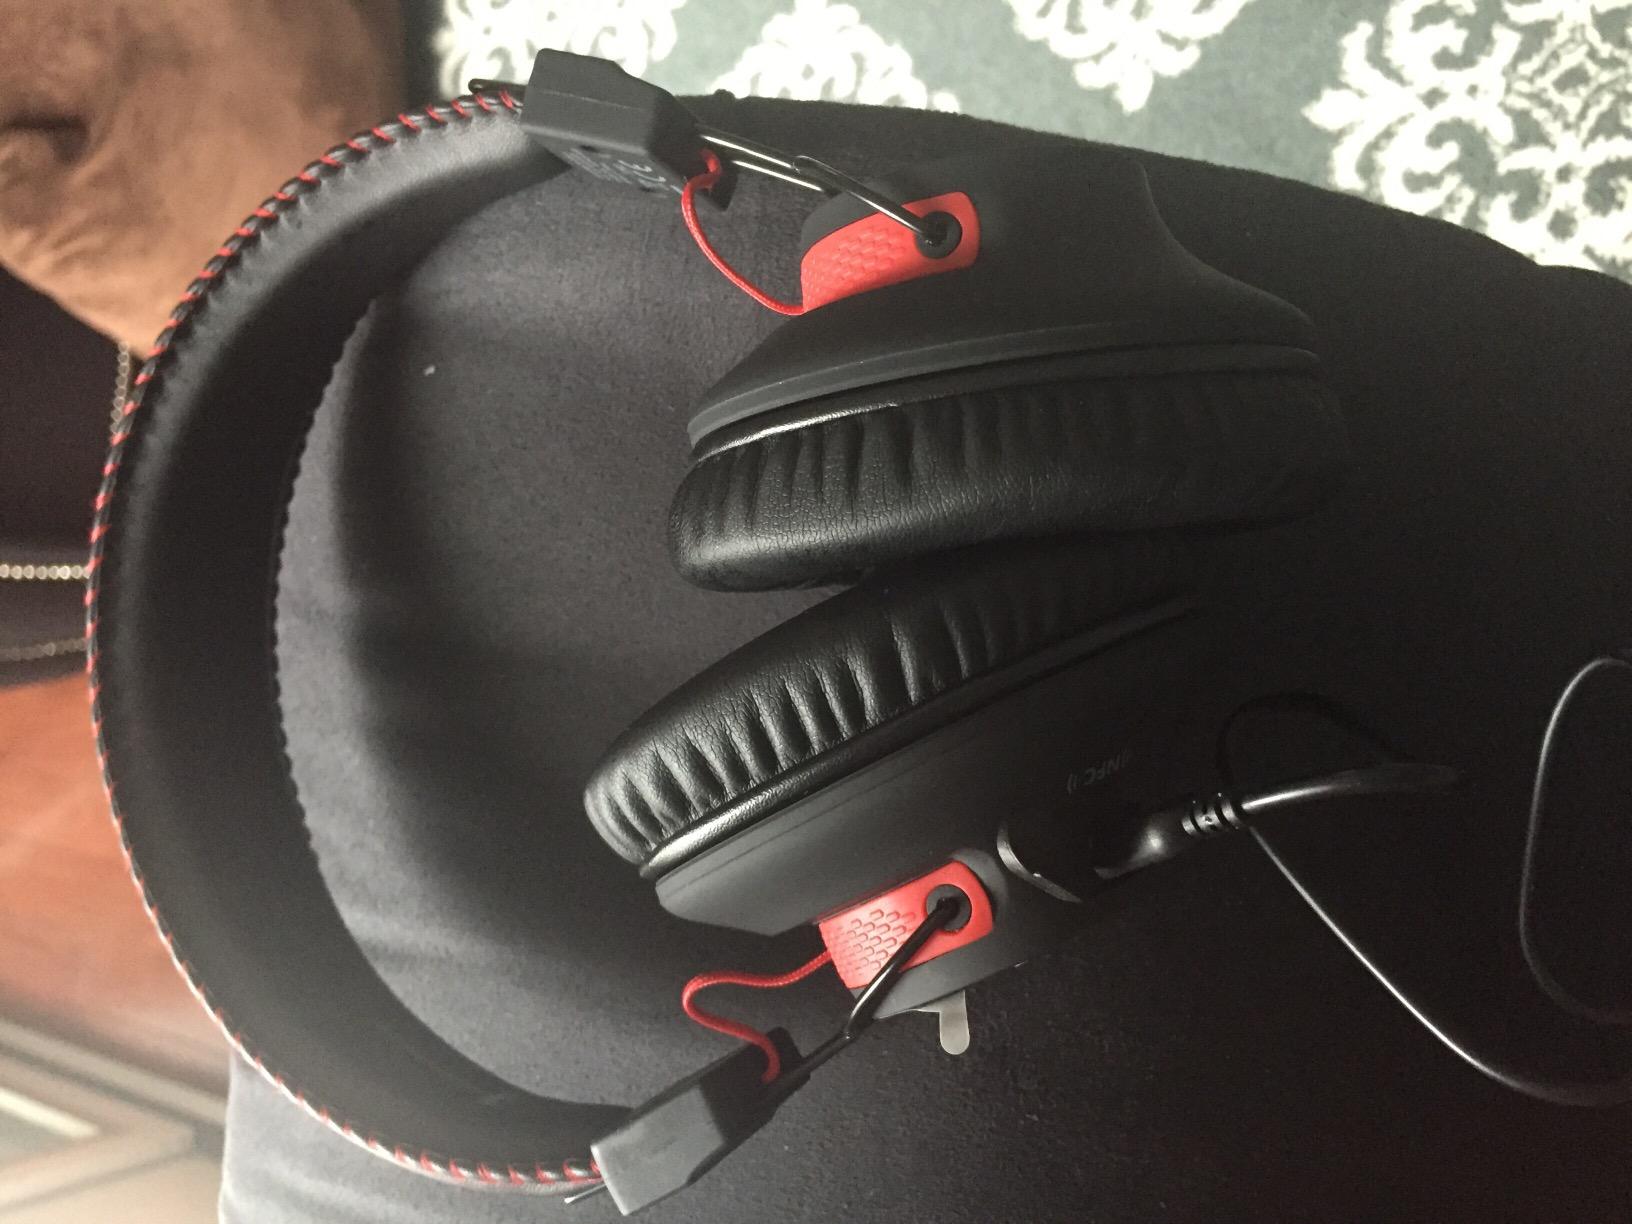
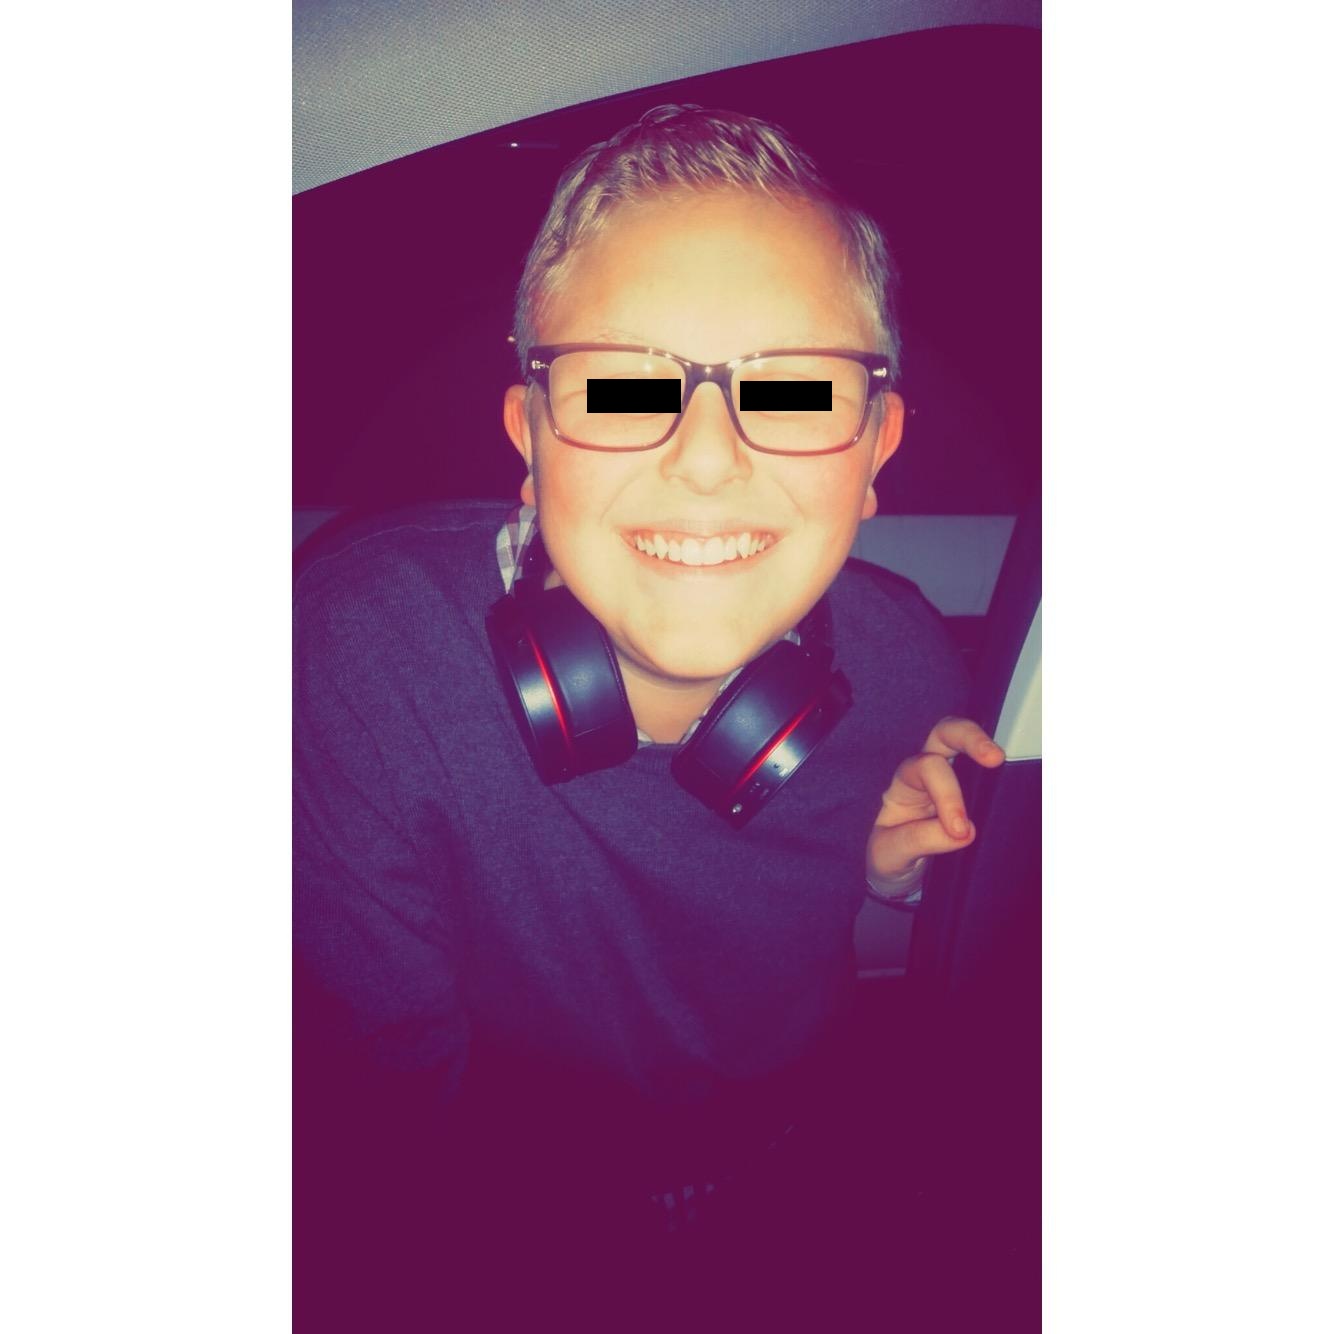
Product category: headphones
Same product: no